Wladimir Klitschko

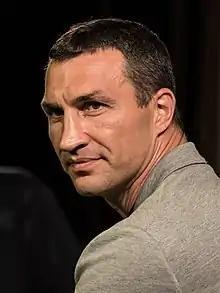
Klitschko in 2017

Days after the Fury rematch was called off, Klitschko was approached by Eddie Hearn, promoter of IBF champion Anthony Joshua, to fight on 28 November date they had set for a second defence. Terms seemed to have been agreed for a £30m fight showdown although an initial contract was yet to be signed. After Fury gave up his world titles, it was said that Klitschko wanted the WBA (Super) title up for grabs in the potential match up against Joshua and waiting for approval, which the WBA kept postponing. A reason as to why the WBA was delaying sanctioning the fight was due them having a legal settlement with Lucas Browne so he could fight for the vacant title next. Klitschko then turned his attention to fighting Browne instead on 10 December, a date his team had an arena set for in Germany. On 24 October, Klitschko suffered a minor calf injury which would rule him out until 2017. Talks between the Klitschko camp and Hearn remained active with a fight set for the first part of 2017. On 2 November, the WBA finally agreed to sanction a fight for their super title as long as Joshua defeats Eric Molina in December 2016.